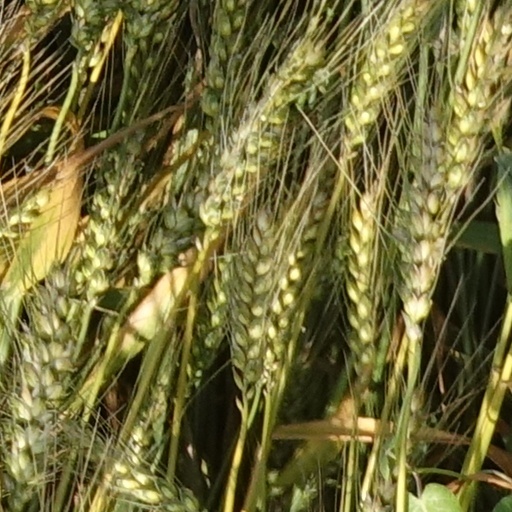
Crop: wheat